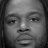
Emotion: neutral